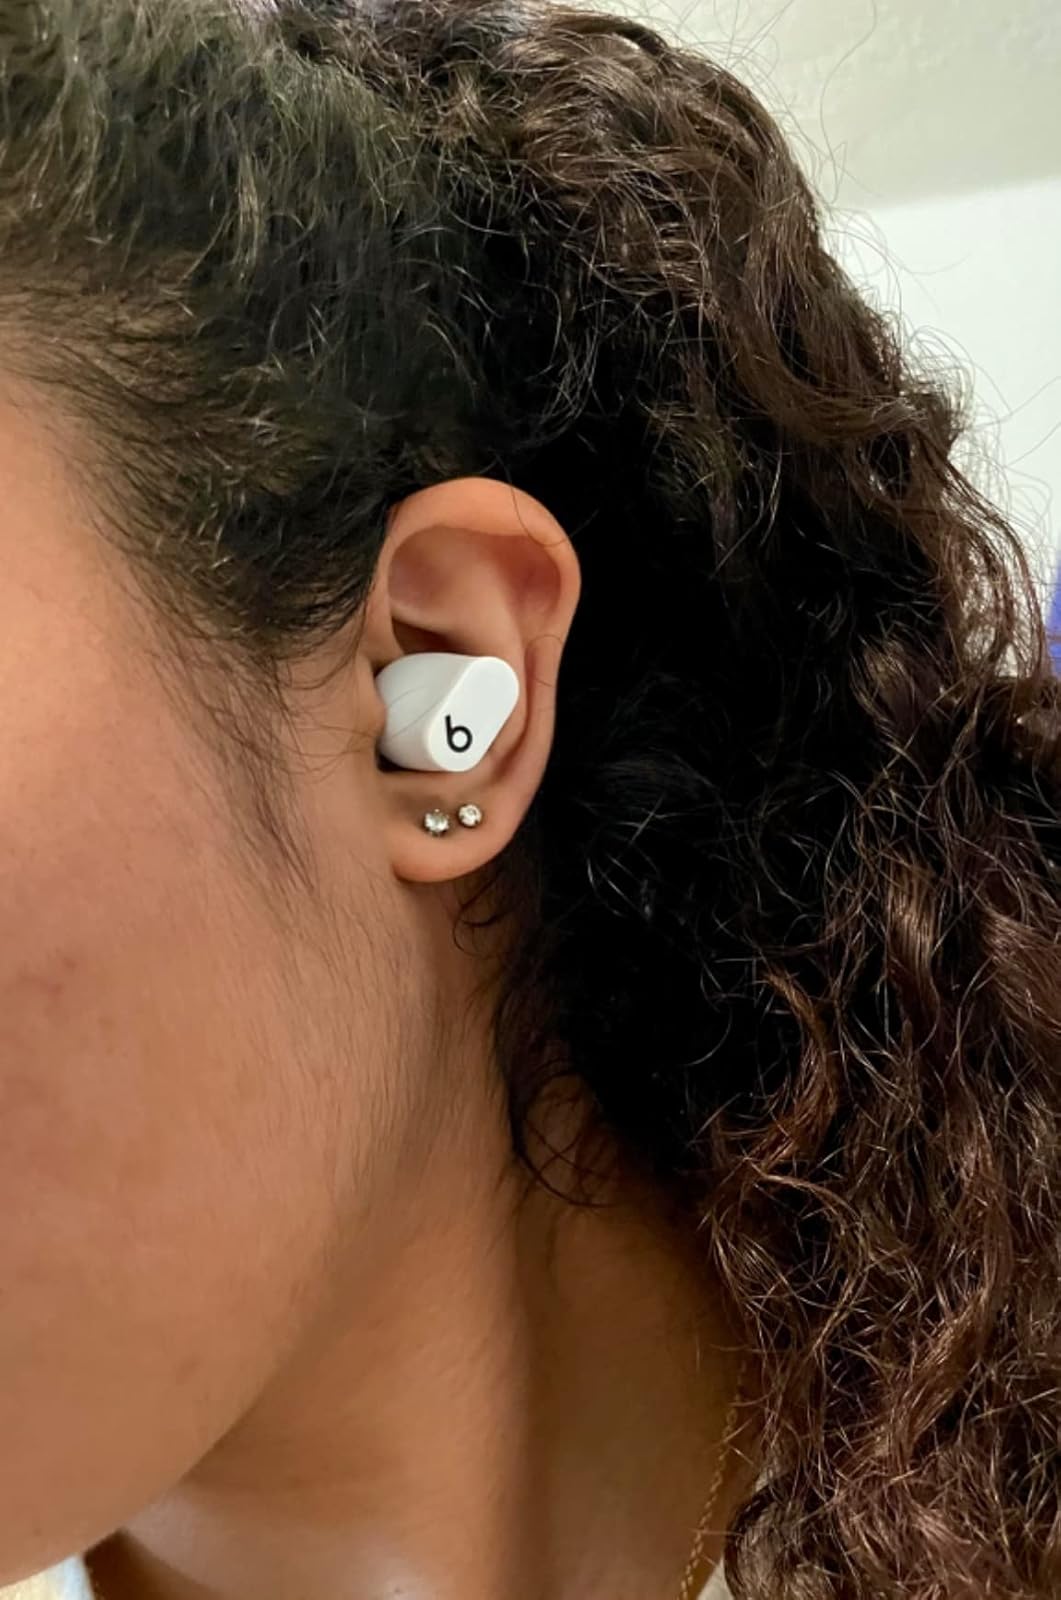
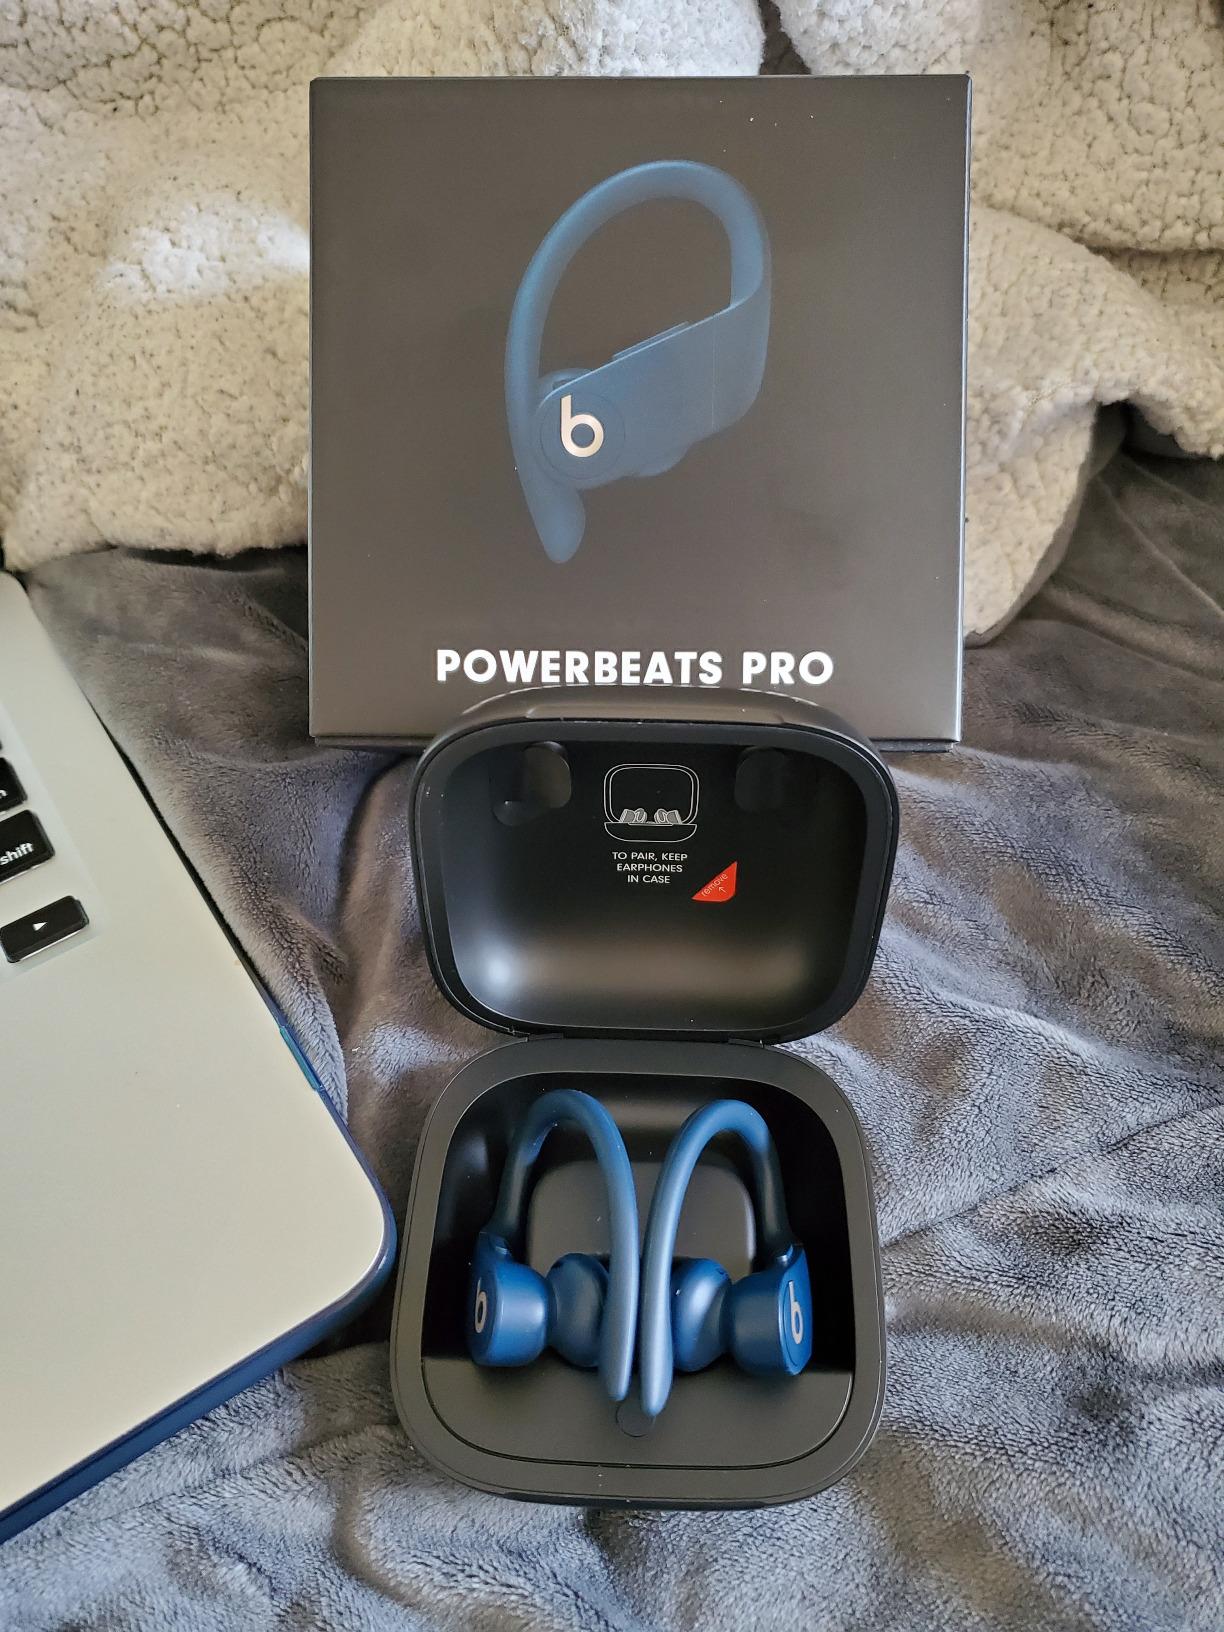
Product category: earbuds
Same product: no